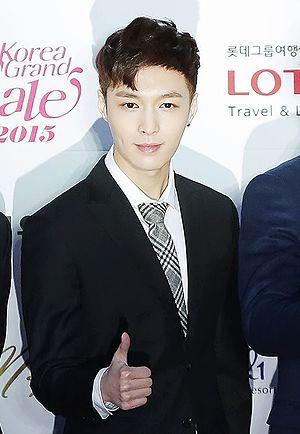
Zhang Yixing, plus connu par son nom de scène Lay.